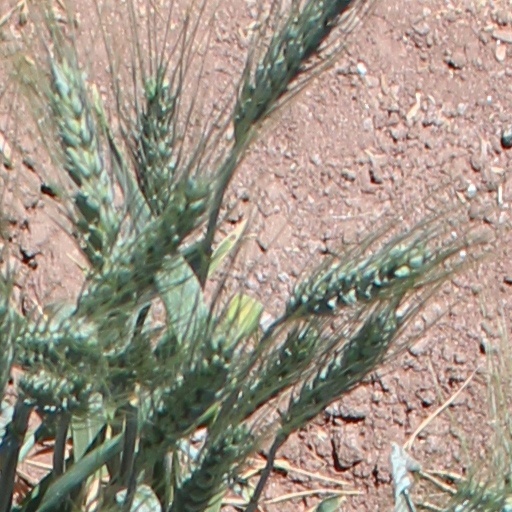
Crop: wheat